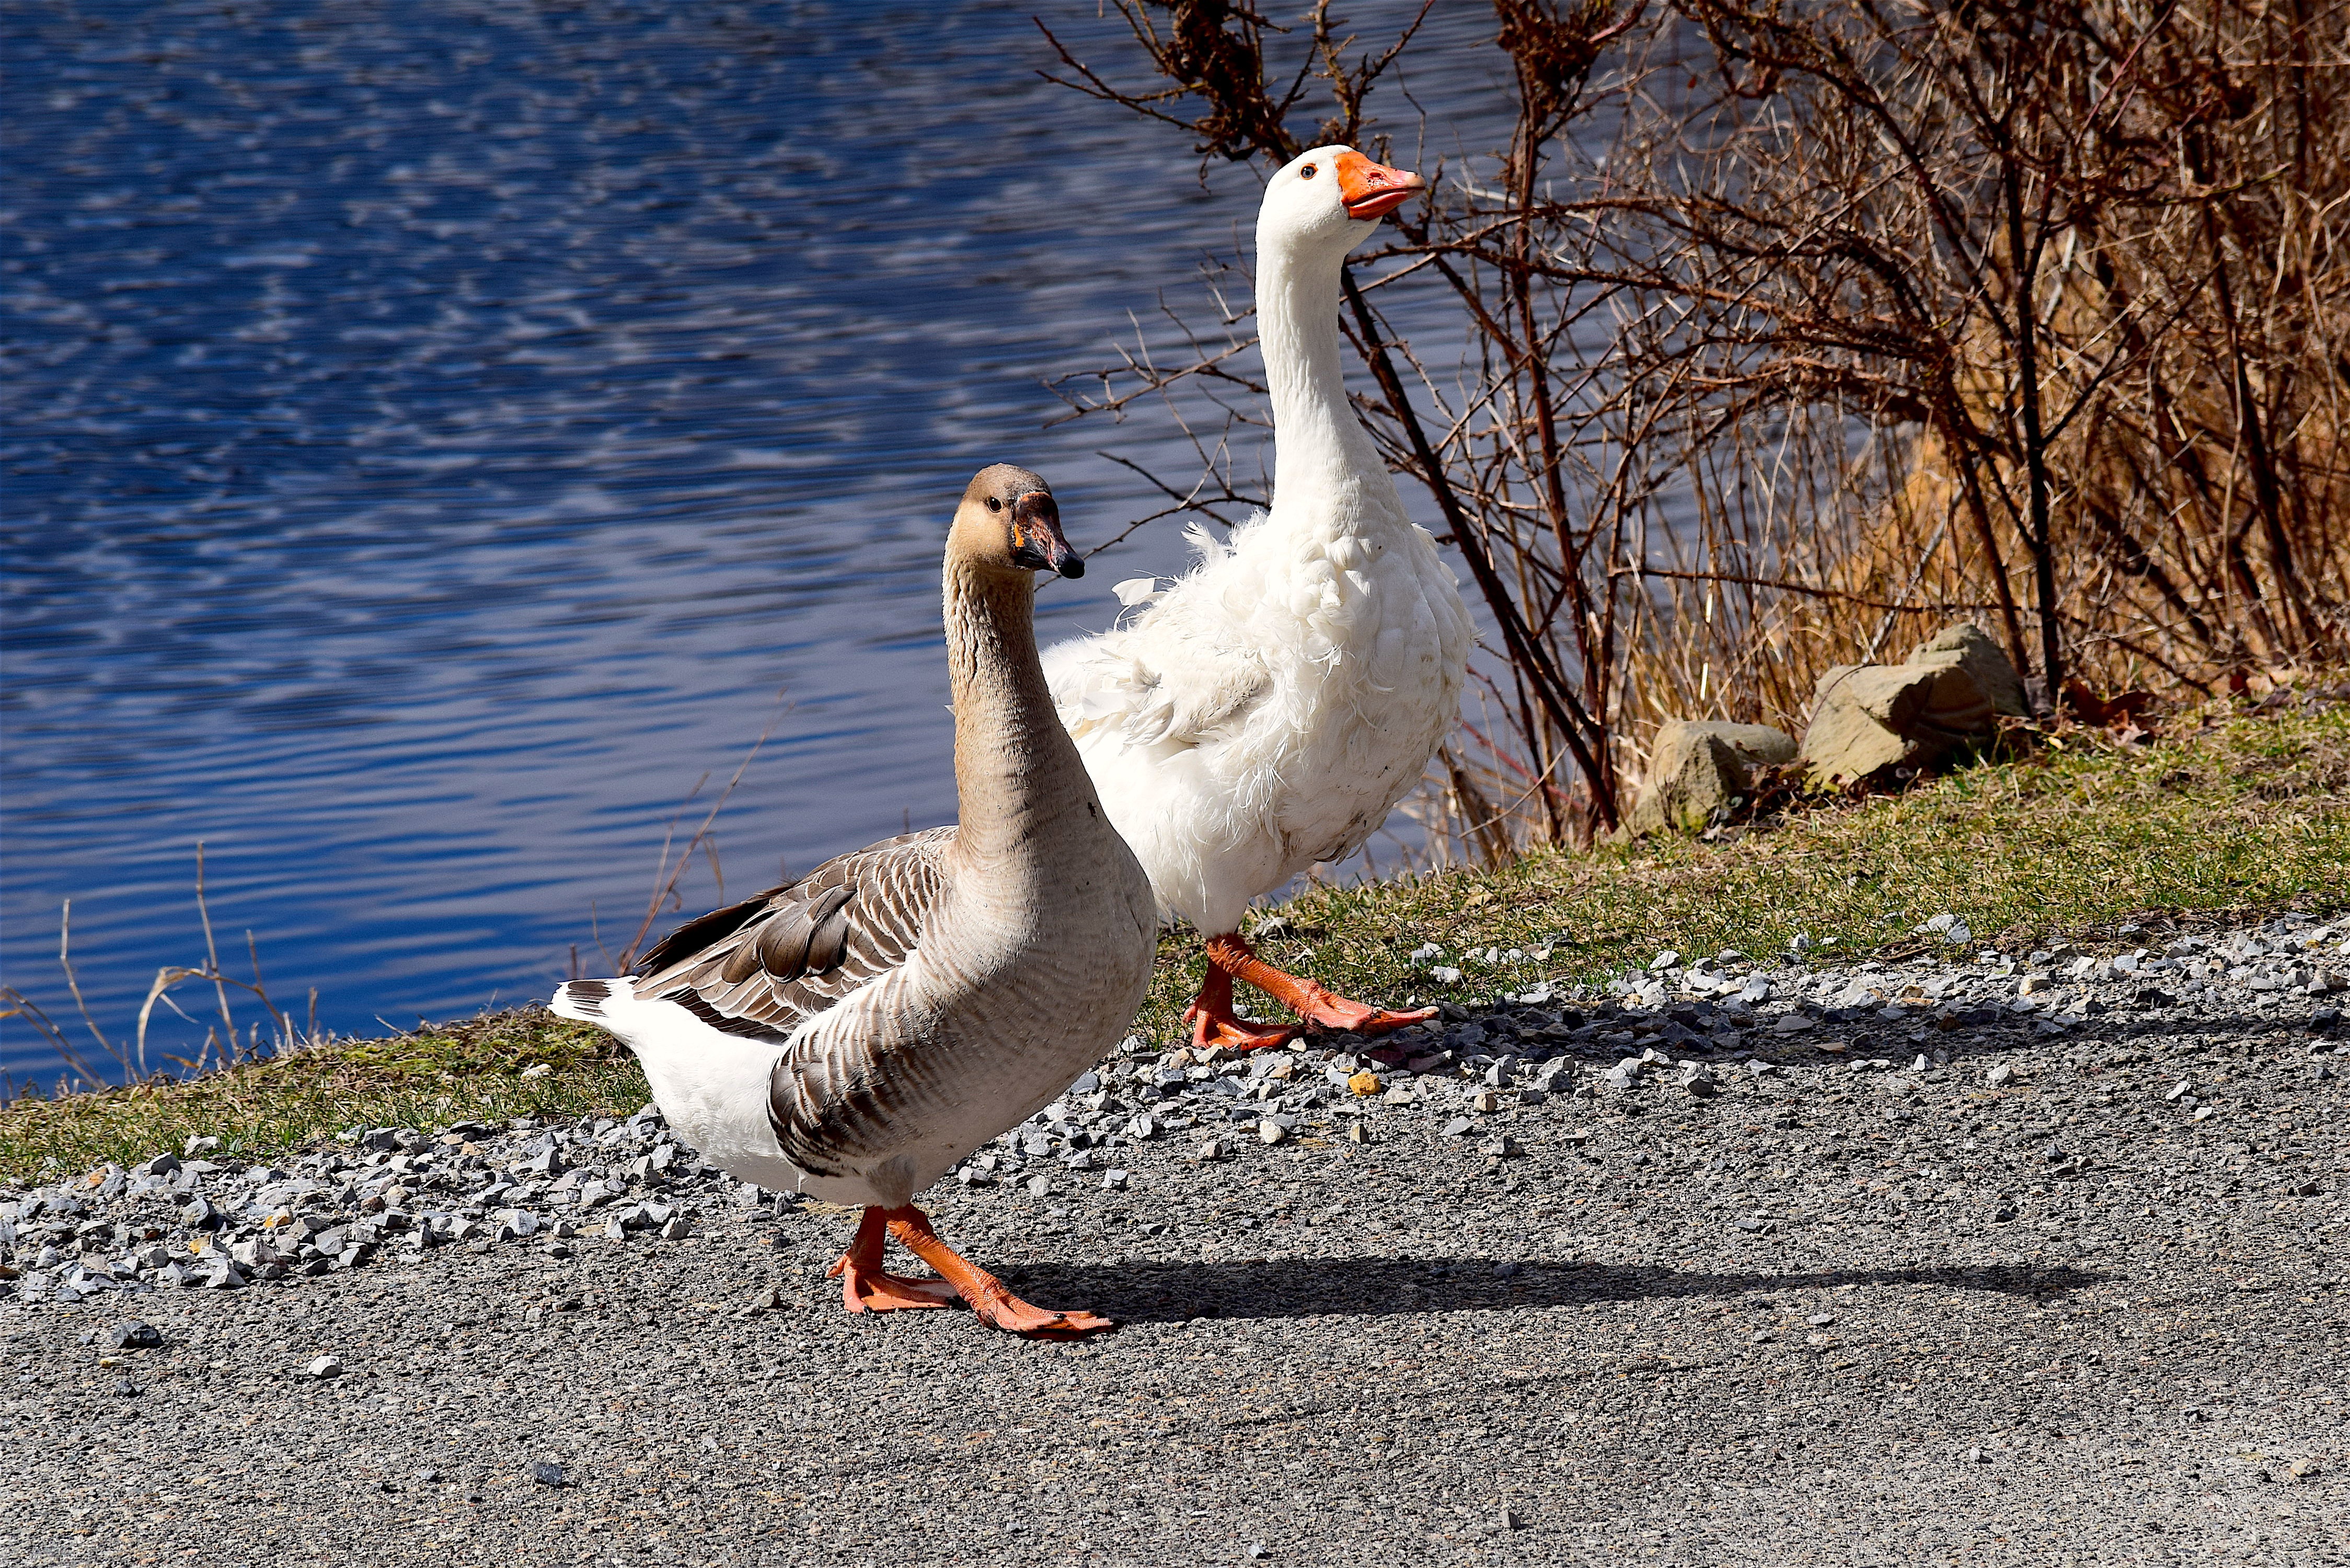
water, nature, walking, bird, wing, pond, wildlife, rural, feather, fauna, outdoors, sunny, duck, goose, geese, vertebrate, waterfowl, water bird, ducks geese and swans